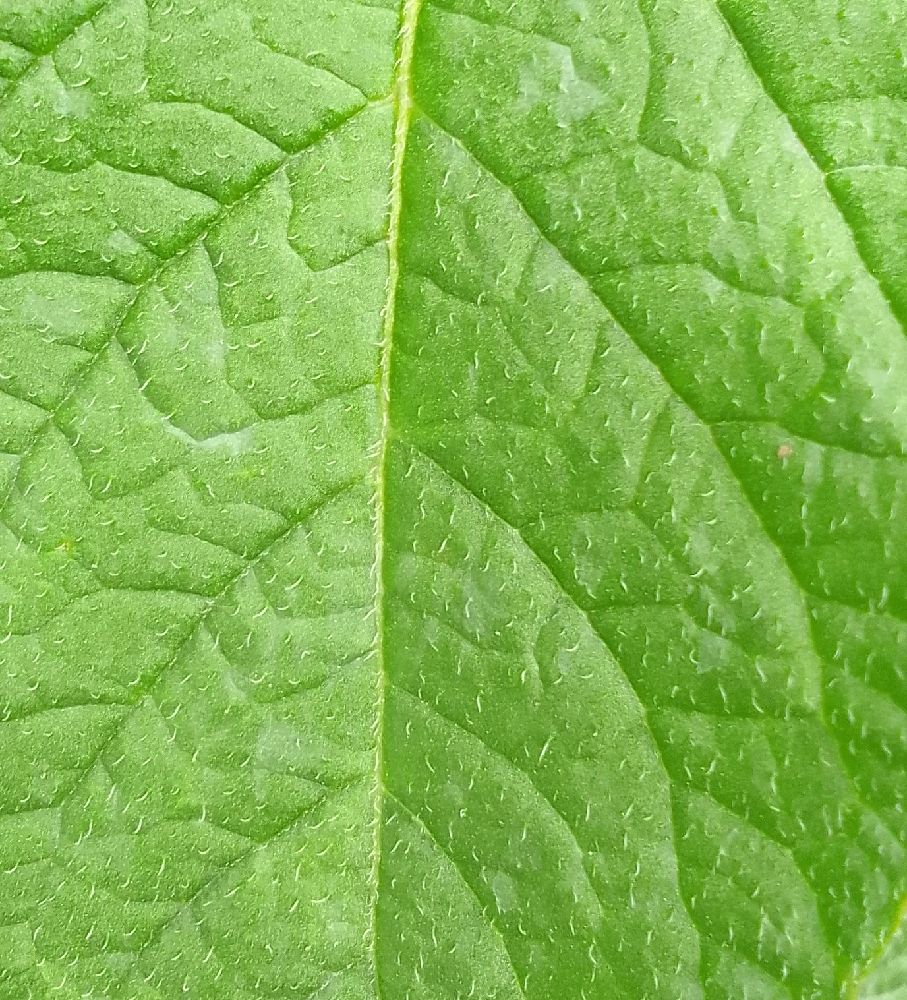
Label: Healthy